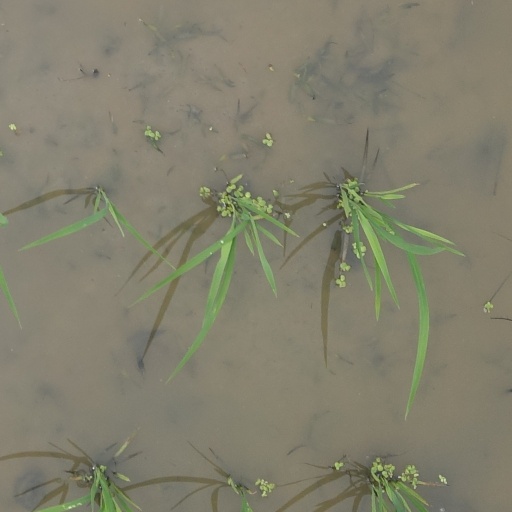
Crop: rice